Balinese textiles

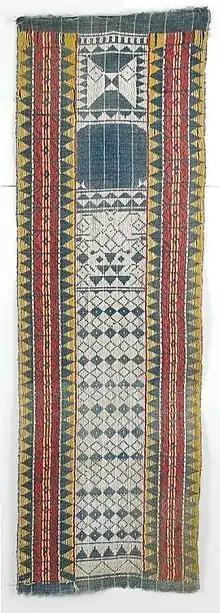
Lamak. Tropenmuseum, TMnr 5977-40

"Geringsing" is the name of the double ikat cloth that is woven in the village of Tenganan Pegringsinga. About 20 patterns of "geringsing" are known and the dimensions of the cloths range from 20 cm to 60 cm wide and can be over 2 meter long. The palette of "geringsing" is typically red, neutral, and black. "Geringsing" are regarded as sacred cloths, "ascribed supernatural properties, especially to assist in forms of healing, including exorcism." It is mentioned in the poem "Rangga Lawe" which tells of the first Majapahit king, Raden Wijaya giving his warriors gerinsing sashes to protect them in Battle. The first European to describe geringseng was W.O.J Nieuwenkamp; he discovered where they came from and made a journey to Tenganan.